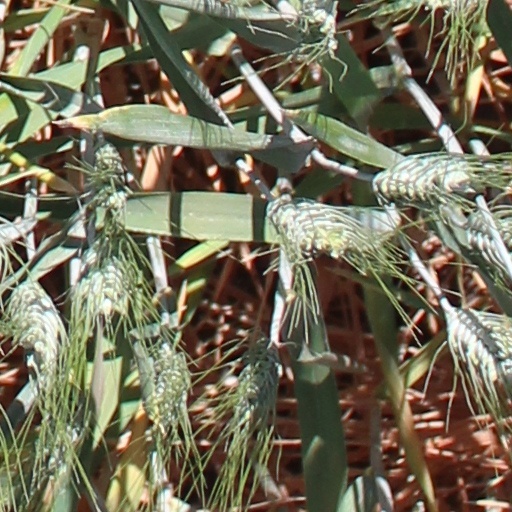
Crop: wheat